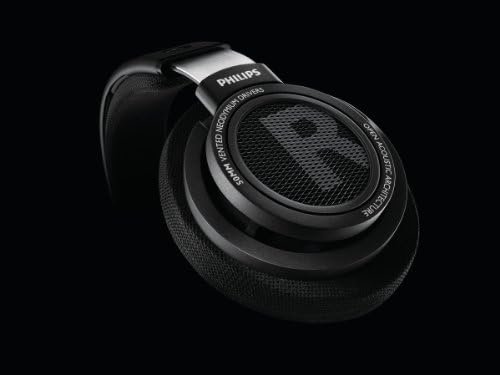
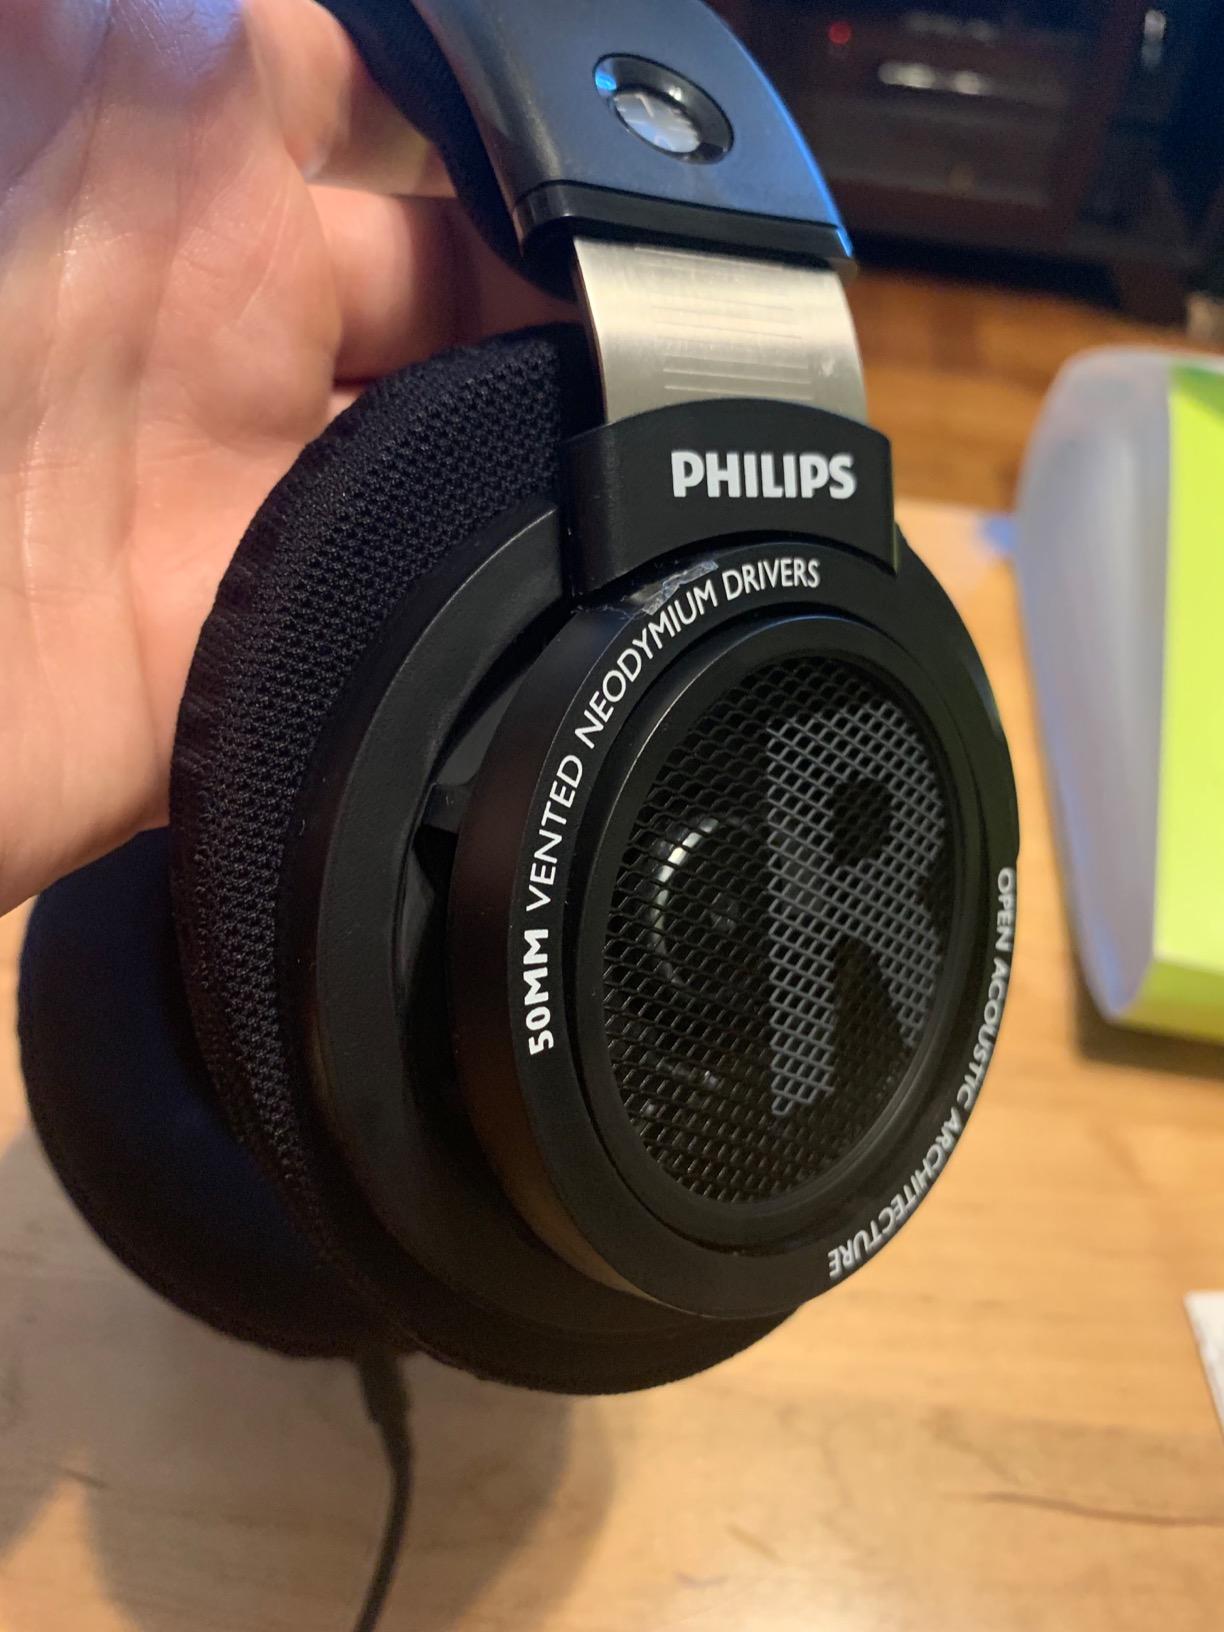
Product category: headphones
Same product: yes